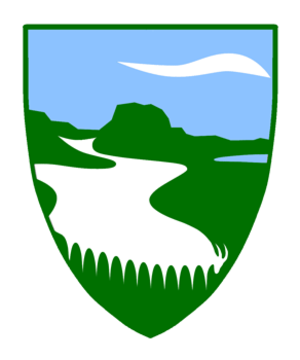
Skeiða- og Gnúpverjahreppur est une municipalité située au centre de l'Islande.